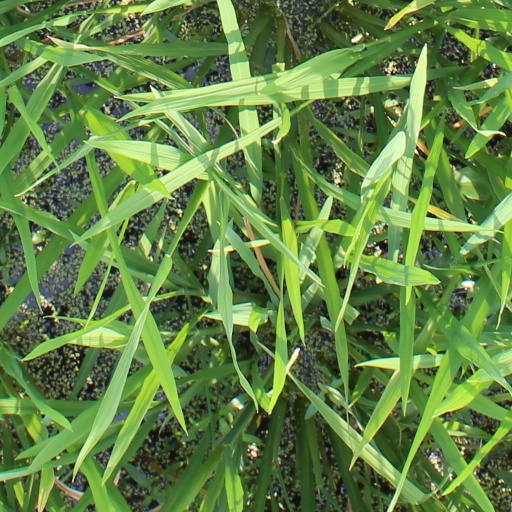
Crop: rice